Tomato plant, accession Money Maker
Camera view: bottom (45 deg); turntable rotation: 120 degrees
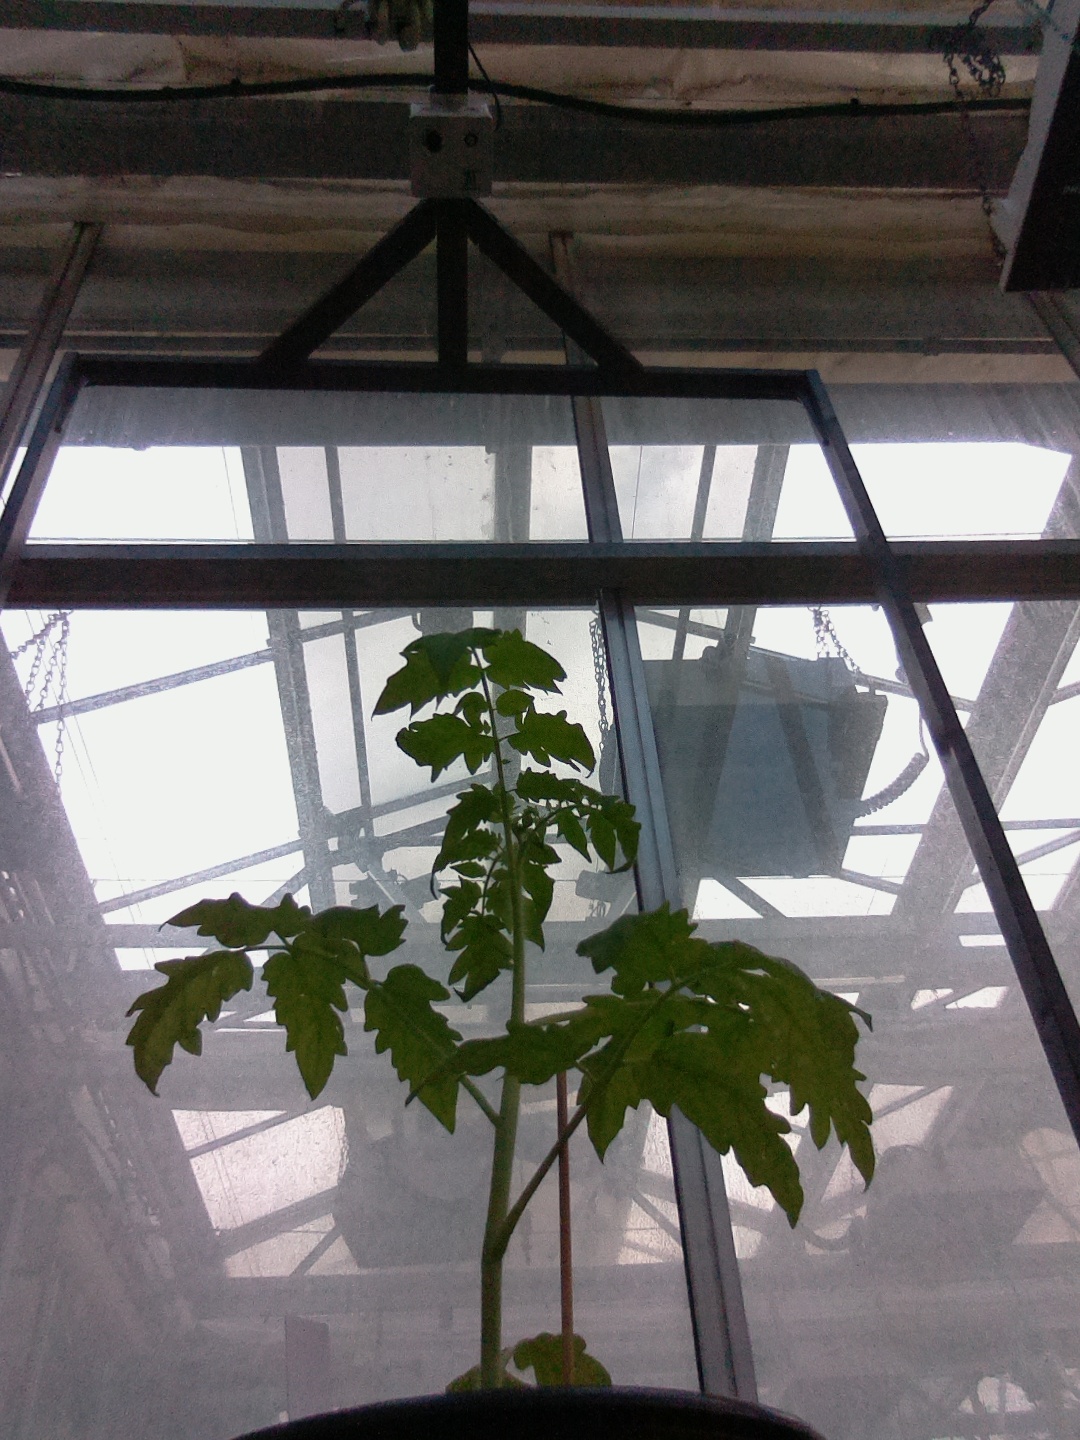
BBCH growth stage 13: 6 of true leaves visible